Ancient economic thought

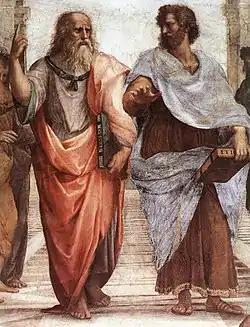
Plato (left) and Aristotle (right), a detail of "The School of Athens", a fresco by Raphael. Aristotle is holding a copy of his "Nicomachean Ethics".

The influence of Babylonian and Persian thought on Greek administrative economics is present in the work of Greek historian Xenophon. Discussion of economic principles are especially present in his "Oeconomicus", "Cyropaedia", "Hiero", and "Ways and Means". "Hiero" is a minor work which includes discussion of leaders stimulating private production and technology through various means including public recognition and prizes. "Ways and Means" is a short treatise on economic development, and showed an understanding of the importance of taking advantage of economies of scale and advocated laws promoting foreign merchants. The "Oeconomicus" discusses the administration of agricultural land. In the work, subjective personal value of goods is analyzed and compared with exchange value. Xenophon uses the example of a horse, which may be of no use to a person who does not know how to handle it, but still has exchange value.